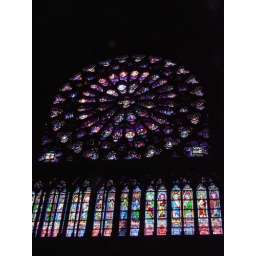
Stained glass window in Notre Dame